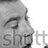
Emotion: surprise